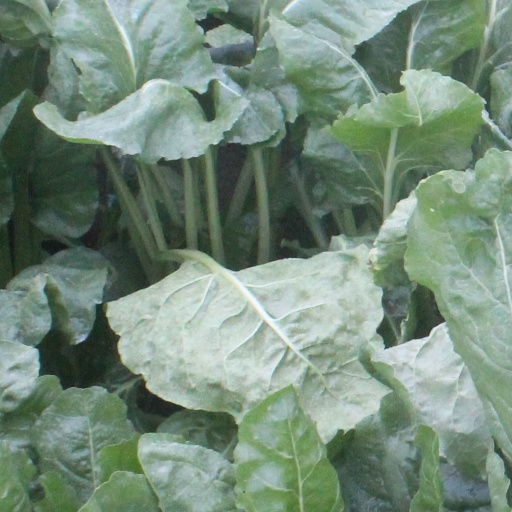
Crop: sugar beet